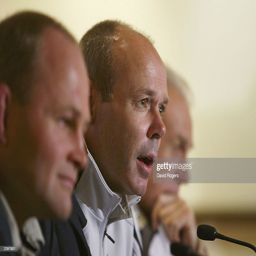
the management pictured at a press conference .